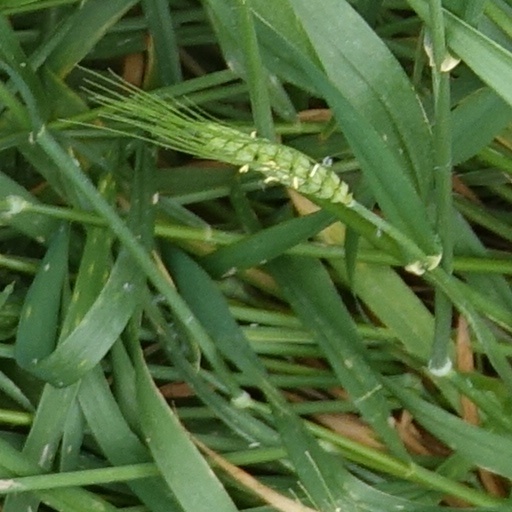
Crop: wheat